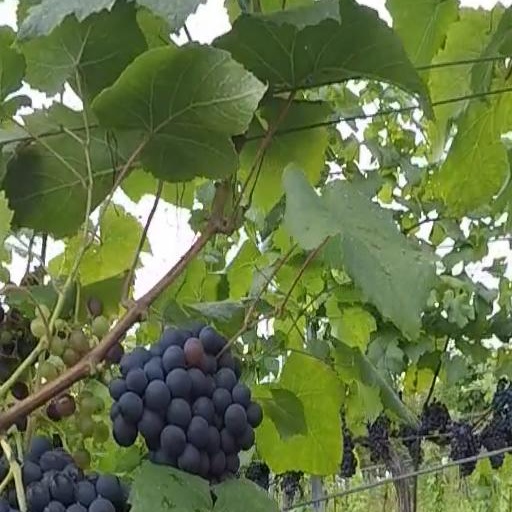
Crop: grape